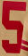
Number: 5